Hugo Martínez (politician)

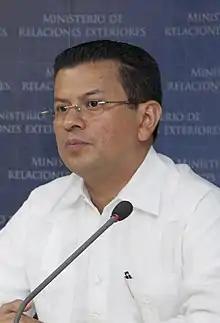
Martínez in 2016

Hugo Roger Martínez Bonilla (born 2 January 1968) is a Salvadoran industrial engineer, politician, diplomat and writer. He is a member of the Farabundo Martí National Liberation Front (FMLN), one of the two major political parties in El Salvador. Martínez served as Foreign Minister of El Salvador from 2009 until 2013 under former President Mauricio Funes and again from 2014 to 2018 within the government of President Salvador Sánchez Cerén. In 2019, being the ruling party presidential candidate, he came 3rd with 14%.